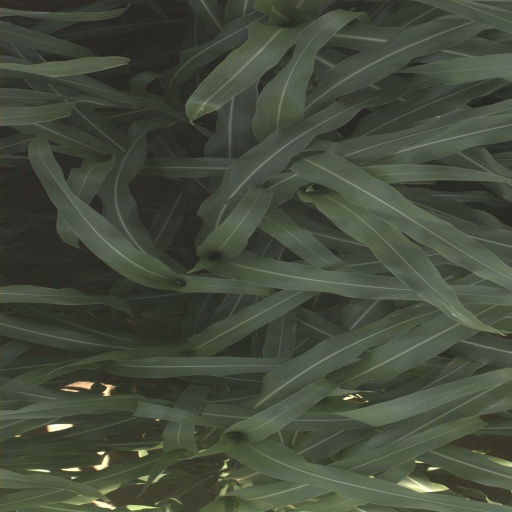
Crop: sorghum